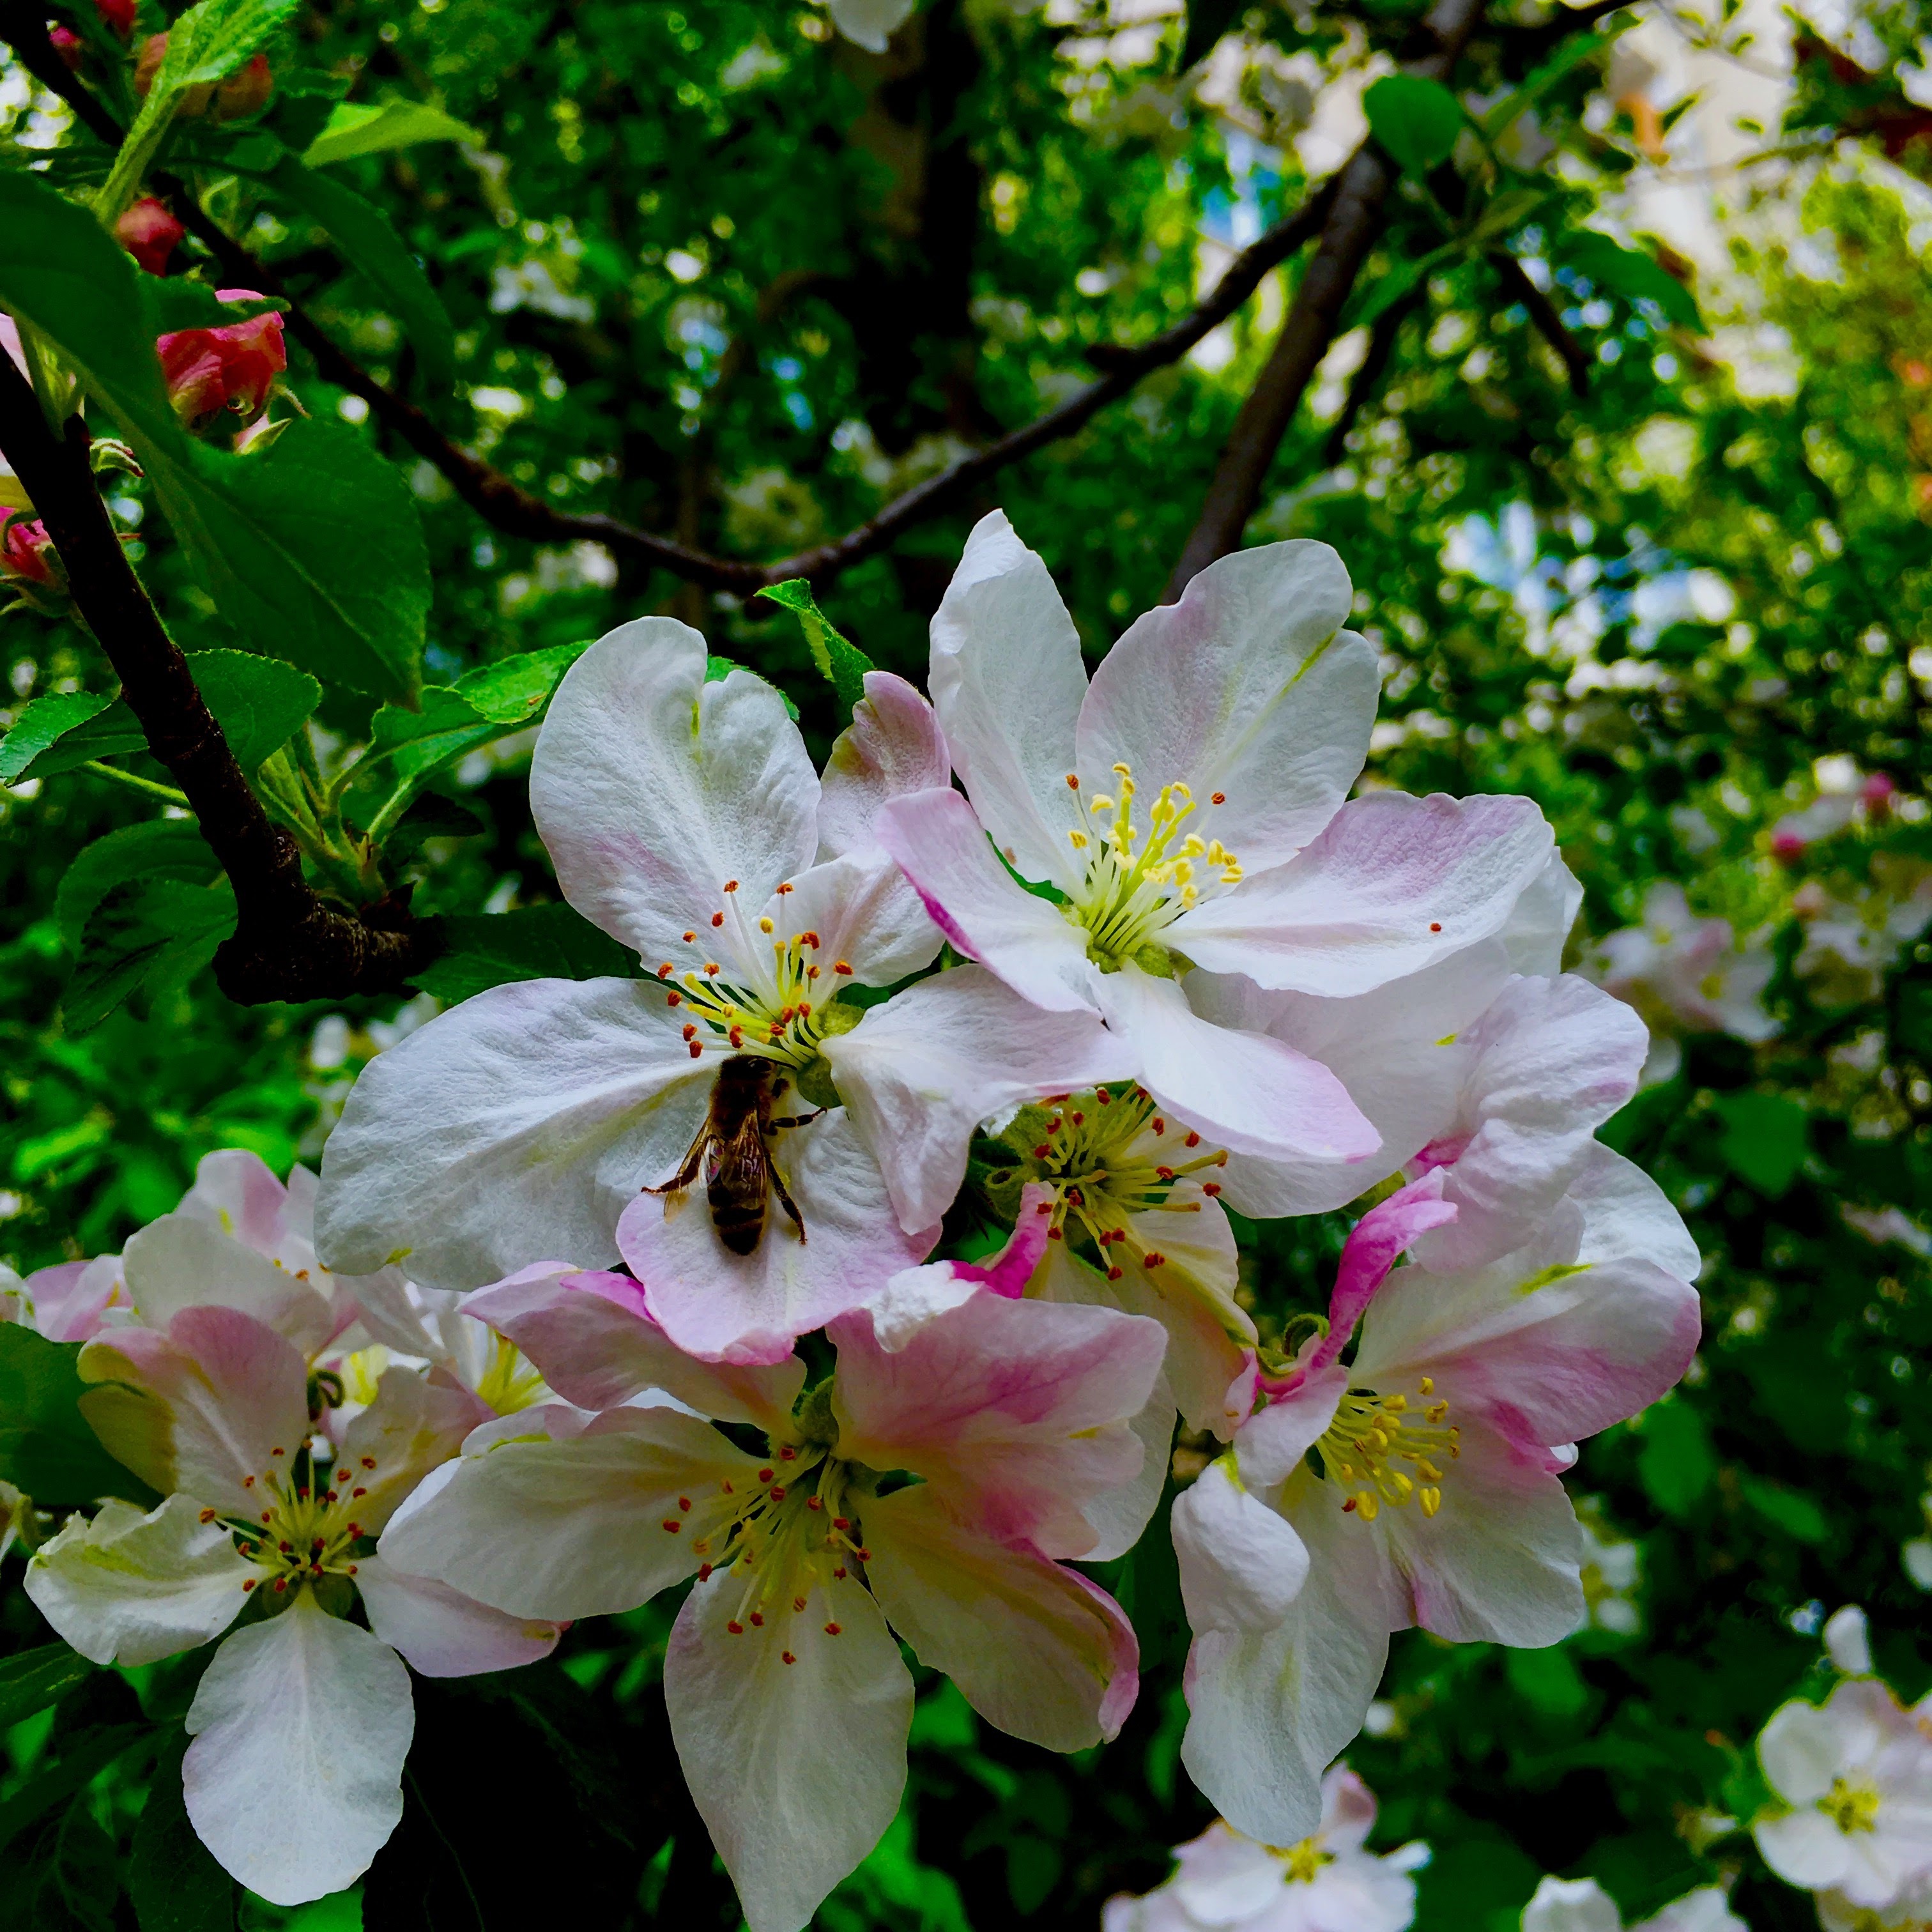
nature, branch, blossom, plant, flower, petal, floral, rose, spring, produce, natural, botany, flora, wildflower, flowers, shrub, bee, spring flower, flowering plant, rose family, woody plant, land plant